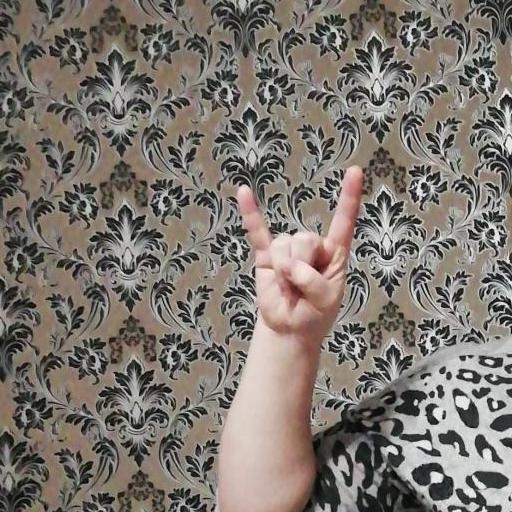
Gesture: rock